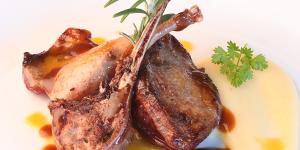
becadas asadas al tomillo